Simpang Empat, Perlis

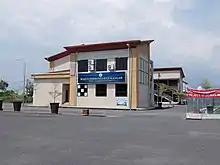
Kangar Municipal Council (Simpang Empat Branch Office)

Simpang Empat or Simpang Ampat is a suburb of Kangar and a small town located in Perlis, Malaysia.